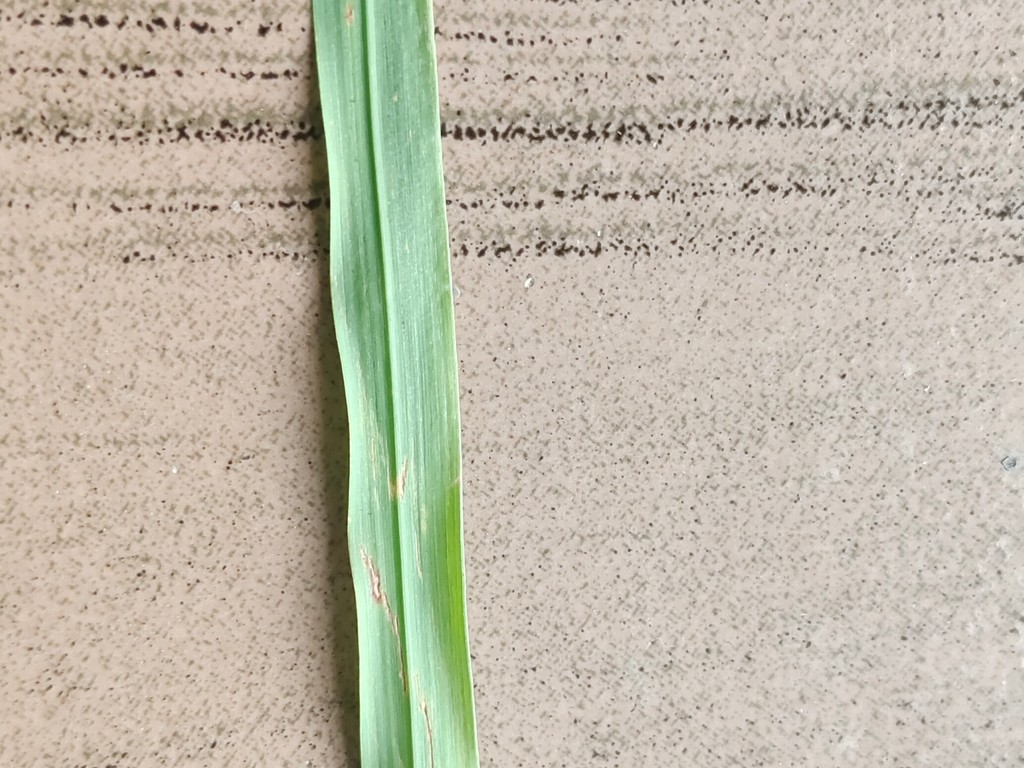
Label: Unhealthy